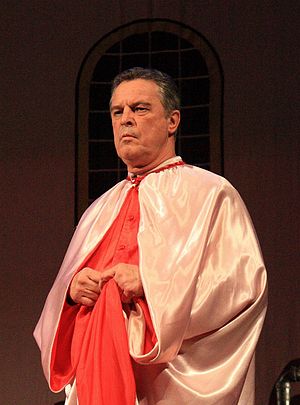
Ivars Kalniņš
Ivars Kalniņš
Ivars Edmunds Kalniņš er en lettisk skuespiller.